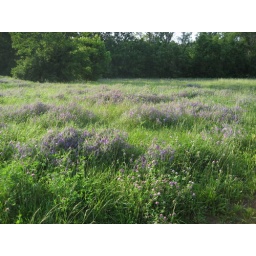
field behind our house covered in purple wildflowers in late afternoon sunlight